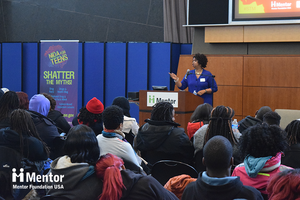
Dr. Lonise Bias intervient et sensibilise sur la mort de ses deux fils Len Bias, mort d'une overdose de cocaïne deux jours après avoir été sélectionné par les Celtics de Boston le 19 juin 1986 et Jay Bias, qui a été tué dans une fusillade dans un centre commercial en 1990. - Conférence à Baltimore, Maryland, en février 2016.
Leonard Bias, dit Len Bias, né le 18 novembre 1963 à Landover dans le Maryland et mort le 19 juin 1986 à Riverdale Park dans le même État, est un joueur professionnel américain de basket-ball.